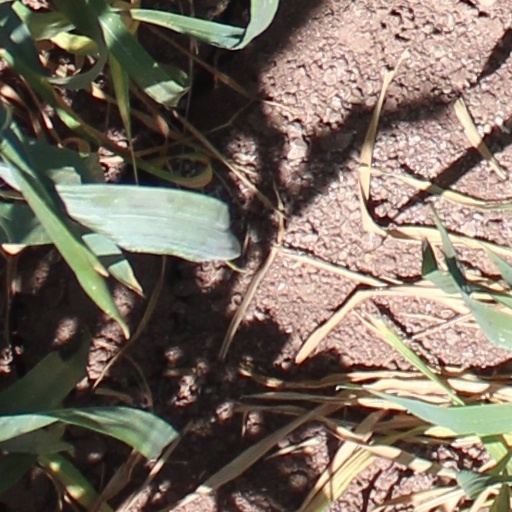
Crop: wheat